Writing implement

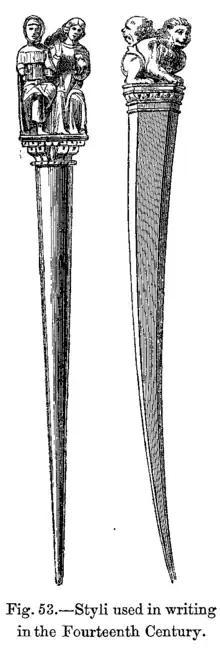
Styli used in writing in the fourteenth century.

A writing implement or writing instrument is an object used to produce writing. Writing consists of different figures, lines, and or forms. Most of these items can be also used for other functions such as painting, drawing and technical drawing, but writing instruments generally have the ordinary requirement to create a smooth, controllable line.